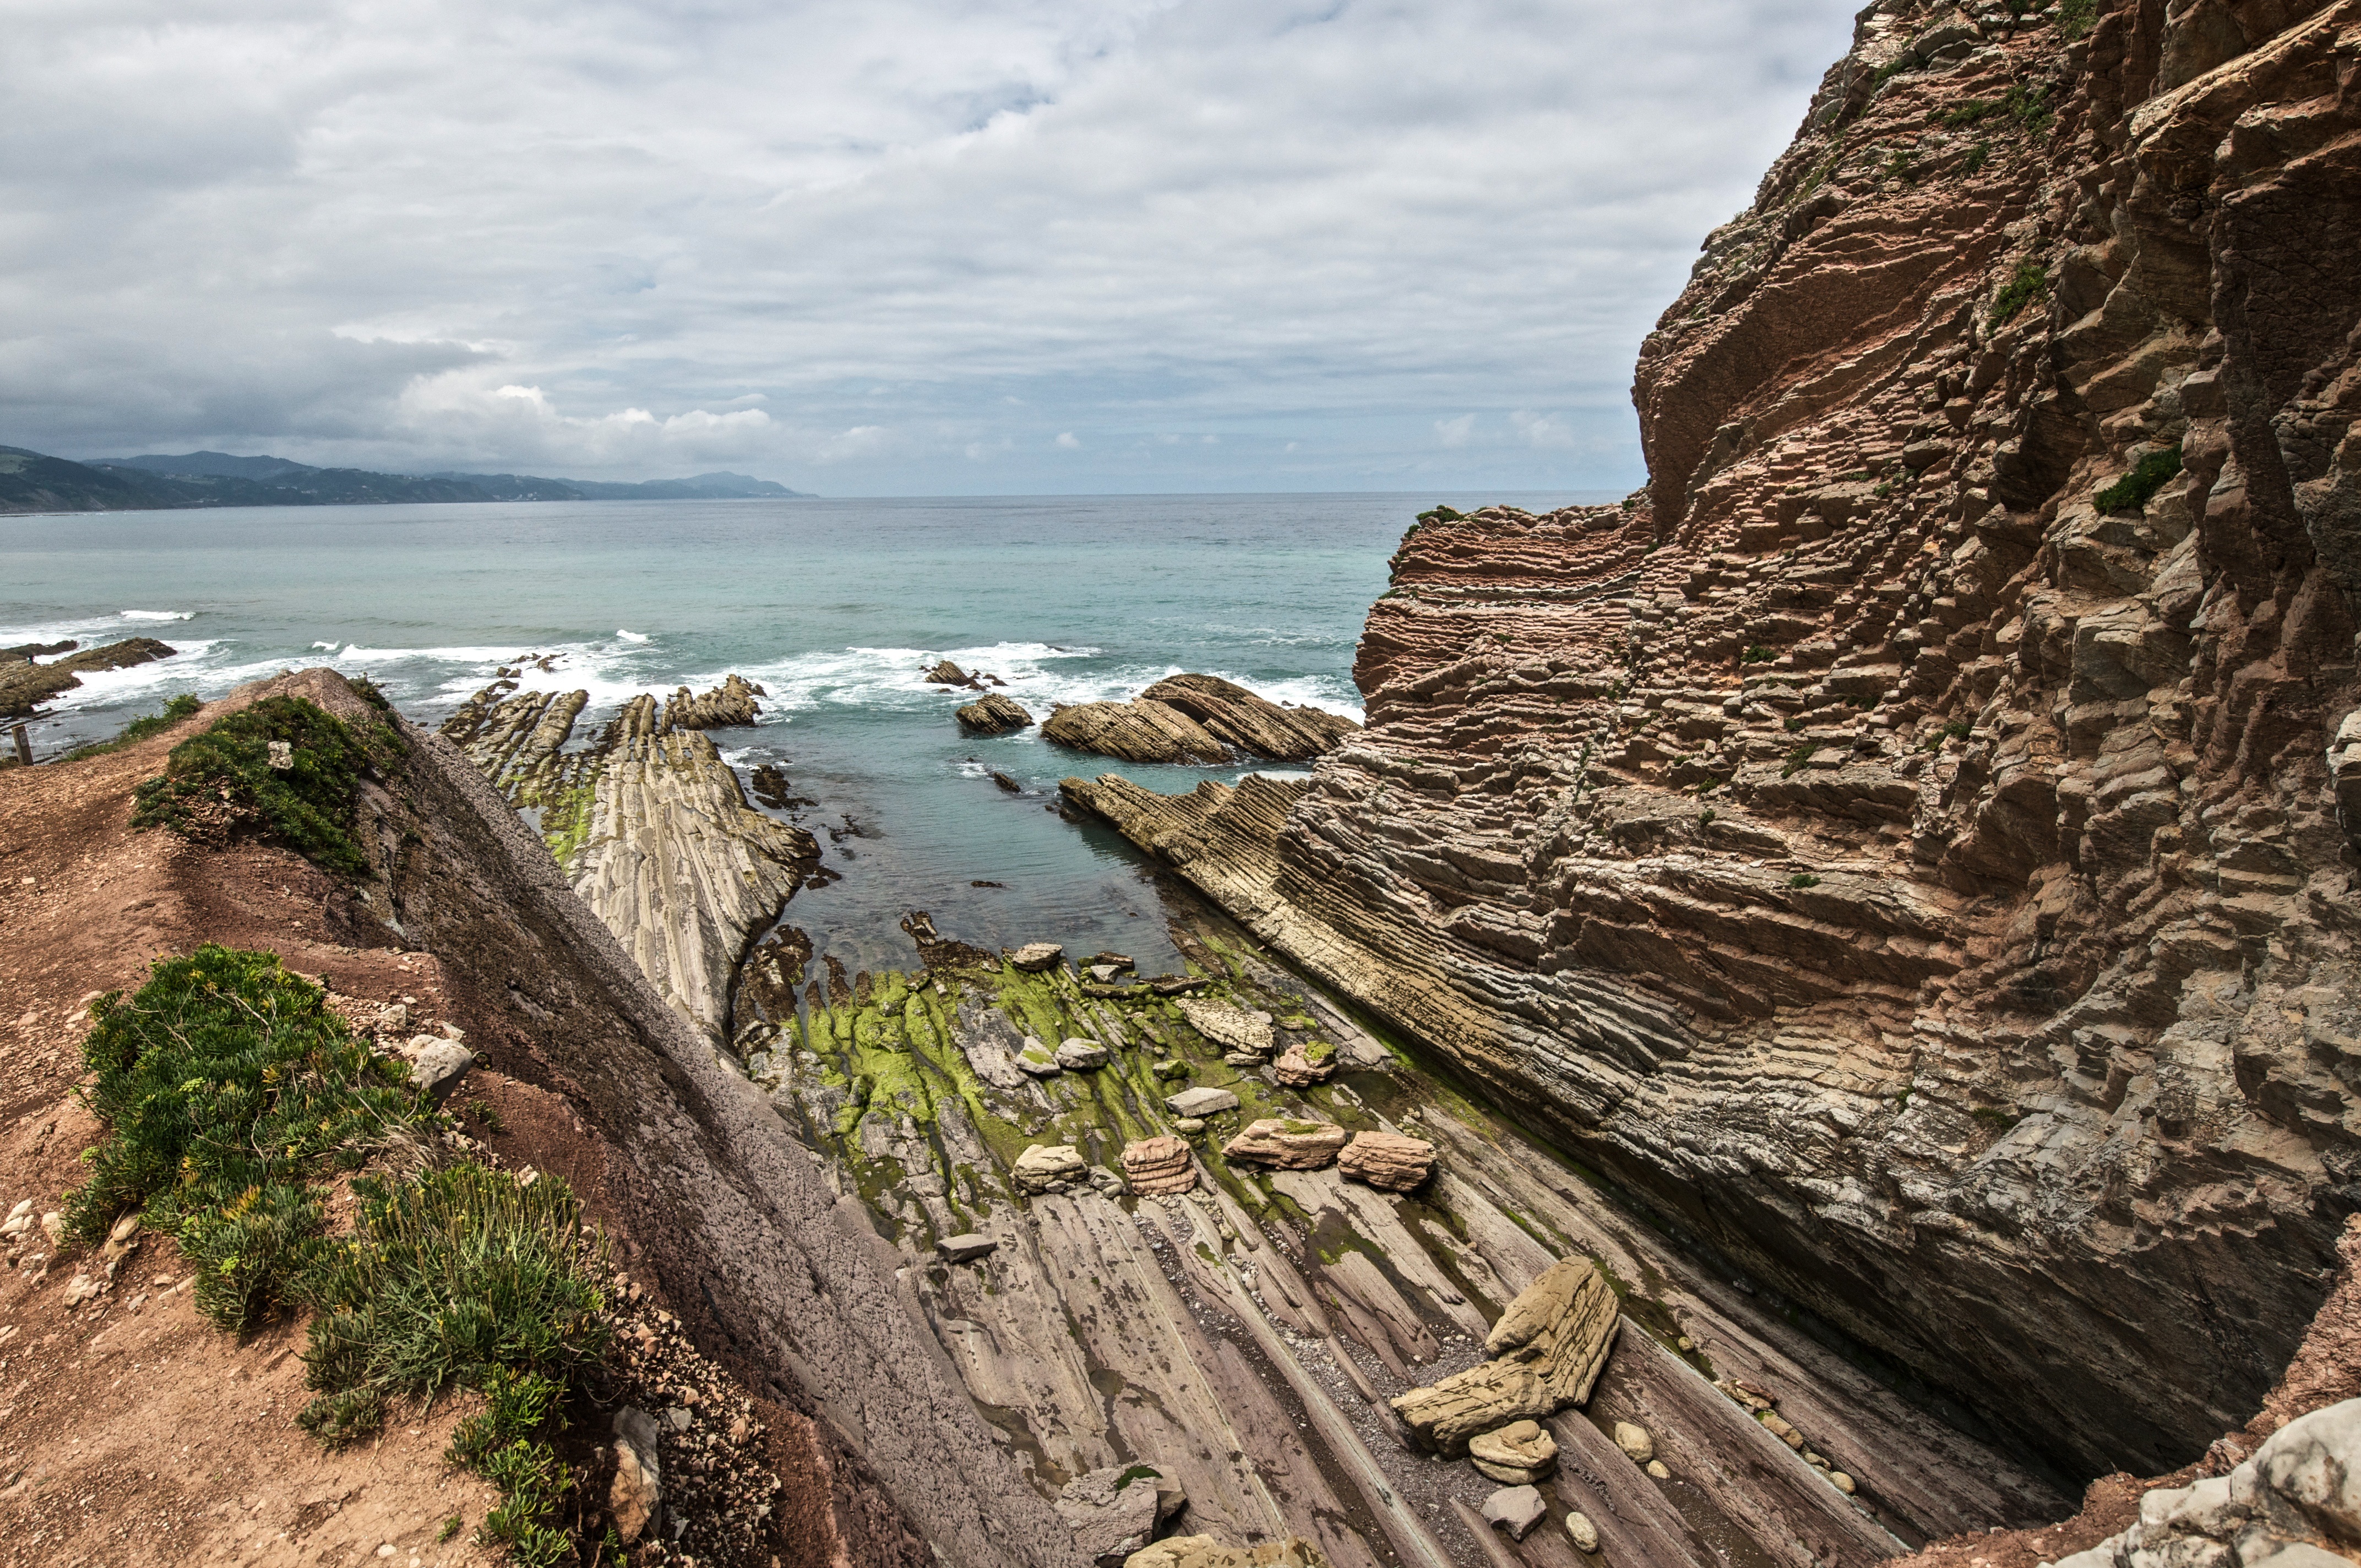
beach, landscape, sea, coast, water, nature, rock, ocean, shore, vacation, formation, cliff, cove, bay, blue, terrain, material, rocks, stones, geology, costa, cape, cantabrico, basque country